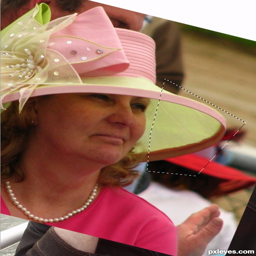
creation of man with a hat